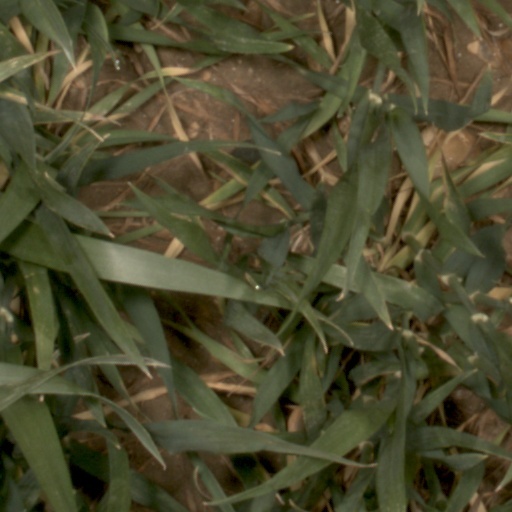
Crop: wheat